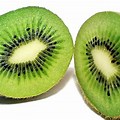
Label: Kiwi